Shillelagh Sisters

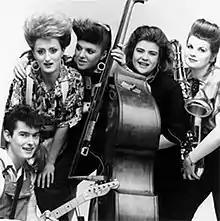
Shillelagh Sisters, 1984

The Shillelagh Sisters were a British female group composed of Jacquie O'Sullivan (vocals), Lynder Halpin (double bass), Patricia "Trisha" O'Flynn (saxophone) and Maria "Mitzi" Ryan (drums). Their music style was a mixture of rockabilly and punk rock, influenced by Halpin and O'Sullivan's boyfriends, who were, respectively, Boz Boorer (guitarist) and Phil Bloomberg (bassist), both of the rockabilly group The Polecats.